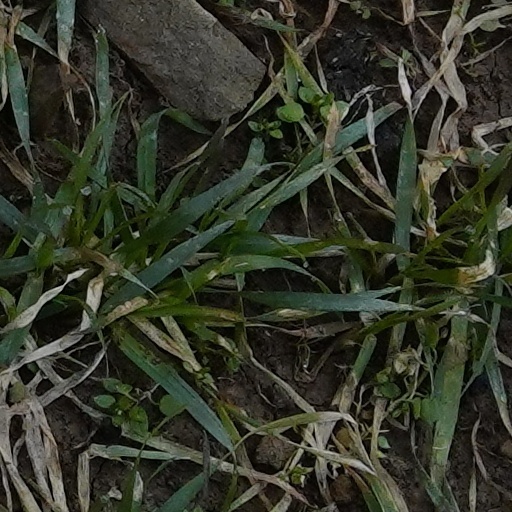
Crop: wheat